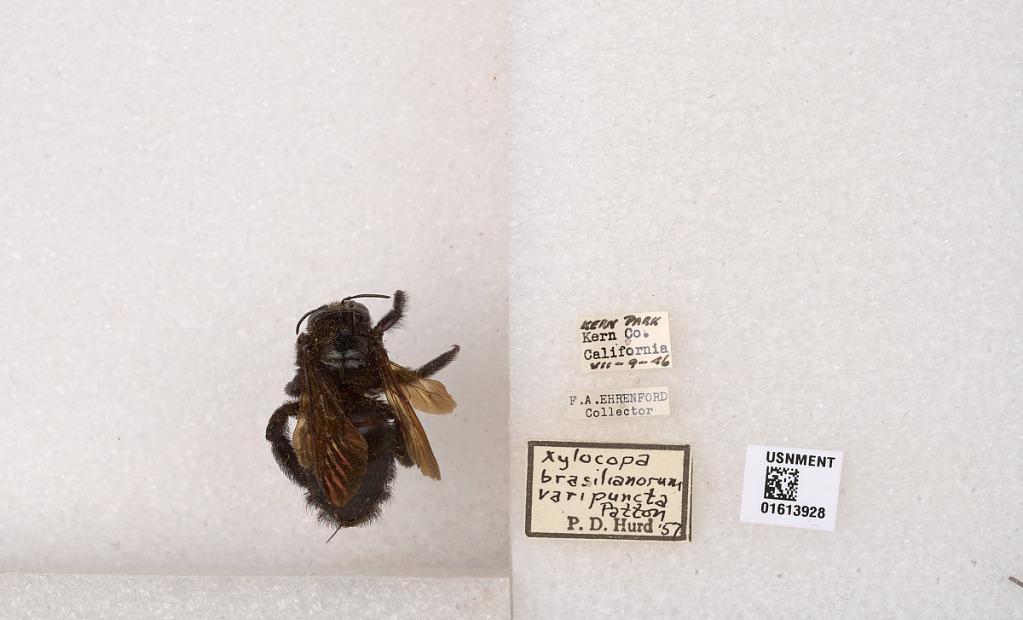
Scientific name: Xylocopa (Neoxylocopa) varipuncta Patton
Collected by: F. Ehrenford
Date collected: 1946-7-9
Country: United States
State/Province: California
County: Kern
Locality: Kern Park
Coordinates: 35.3822, -118.983
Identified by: Hurd, P. D.